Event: Nepal Earthquake
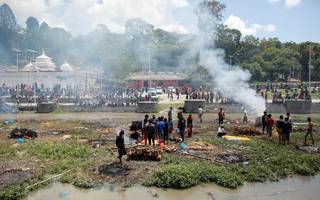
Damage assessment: damage